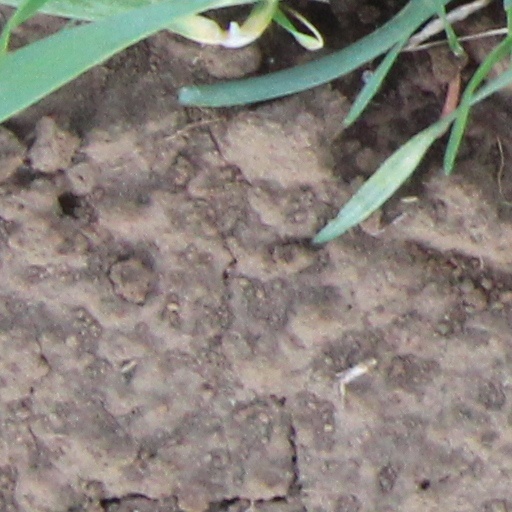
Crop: wheat